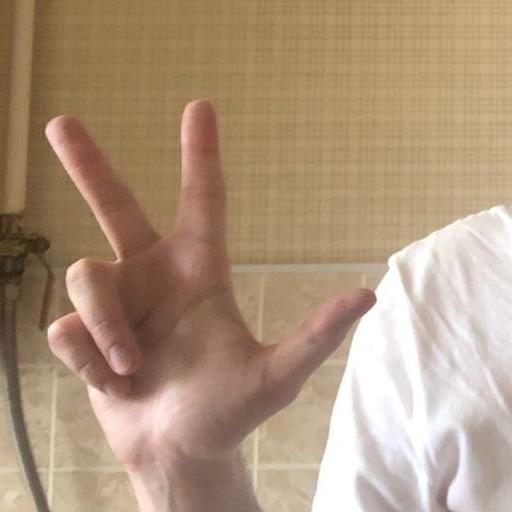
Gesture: three2